Jean Gaubert

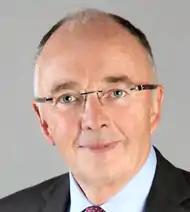
Jean Gaubert

Jean Gaubert (born 3 March 1947) was a member of the National Assembly of France. He represented Côtes-d'Armor's 2nd constituency for three periods, 1985-1986, then 1992-1993 and then 1997-2012, as a member of the Socialiste, radical, citoyen et divers gauche.